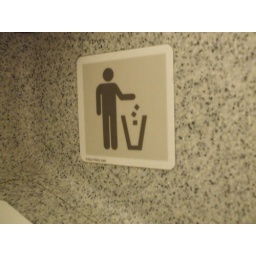
in the airplane bathroom